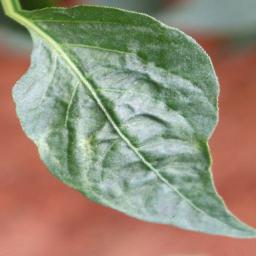
Label: mites_and_trips